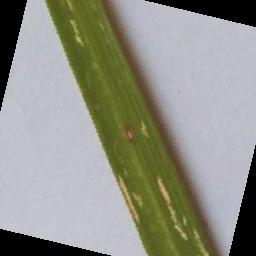
Label: Rice___Leaf_Blast